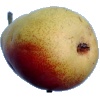
Label: Pear 2